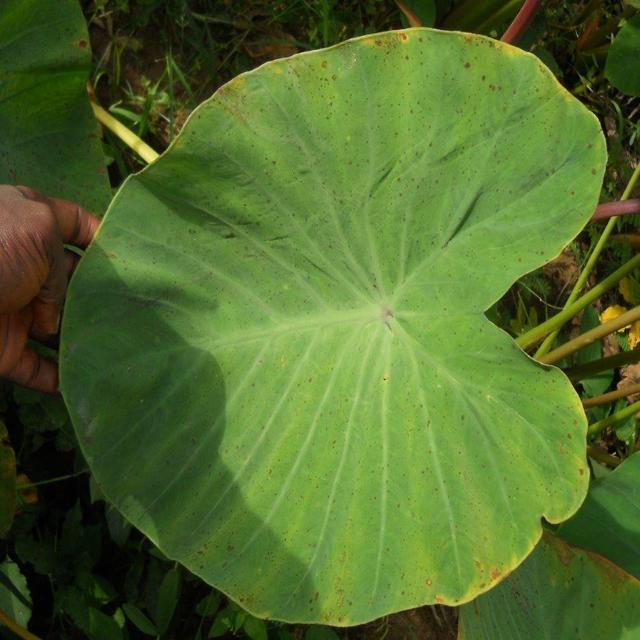
Label: Early_Blight